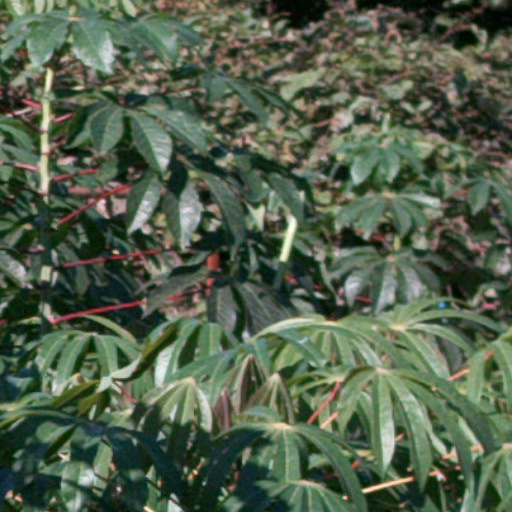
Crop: cassava